Jacksonville, Florida

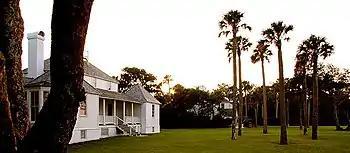
Kingsley Plantation, located within the Timucuan Preserve

In 1963 the Southern Association of Colleges and Schools threatened to withdraw accreditation of area schools in a year because of "instructional deficiencies". But voters refused to approve new taxes to improve school conditions. In late 1963, Duval County was spending $299 per student compared to the state average spending of $372 per student. In 1964 all 15 of Duval County's public high schools lost their accreditation. This added momentum to proposals for government reform.